List of Pound Puppies characters

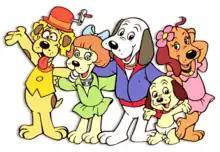
The main characters from the 1986 TV series. From left to right: Howler, Bright Eyes, Cooler, Whopper, and Nose Marie.

This is a list of "Pound Puppies" characters from the television series that ran from 1986 to 1989, the TV film, and "Pound Puppies and the Legend of Big Paw". The animated children's show was based on the popular 1980's stuffed toy line.